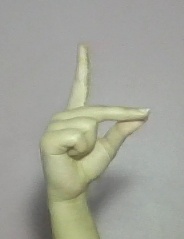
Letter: ta